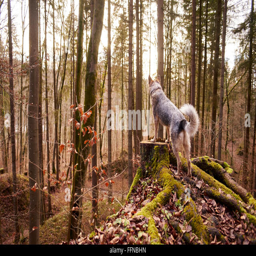
animal stands on a stump and looks out in an autumnal forest